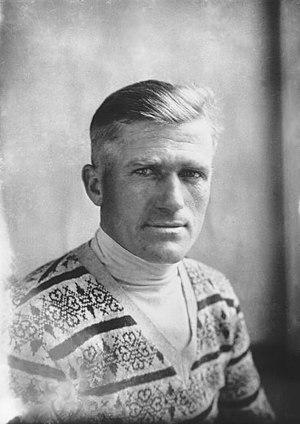
Le Tour de France est une compétition cycliste par étapes masculine qui traverse la France avec des incursions occasionnelles dans les pays voisins. Sa première édition a lieu en 1903 pour augmenter les ventes du journal L'Auto, organisée par Henri Desgrange et Géo Lefèvre. Depuis, la course a lieu chaque année, excepté lors des deux guerres mondiales. Souvent appelé « le Tour » tout court, ou « la Grande Boucle », il gagne en importance et en popularité au fil des éditions, sa durée est allongée et sa portée s'étend dans le monde entier. La participation s'élargit, on passe d'un peloton principalement français les premières années, à des éditions comptant jusqu'à 40 nationalités. Il est actuellement organisé par ASO.
Maurice De Waele est un coureur cycliste belge né le 27 décembre 1896 à Lovendegem, mort le 14 février 1952 à Maldegem. Professionnel de 1922 à 1931, il a notamment remporté le Tour de France 1929. Malade, il remporte cette course grâce à l'aide des coureurs de son équipe, Alcyon-Dunlop, malgré l'interdiction de l'entraide par le règlement. Après cette édition, Henri Desgrange, directeur du Tour de France pour qui « on a fait gagner un cadavre », bouleverse l'organisation du Tour et le fait disputer par équipes nationales en 1930.